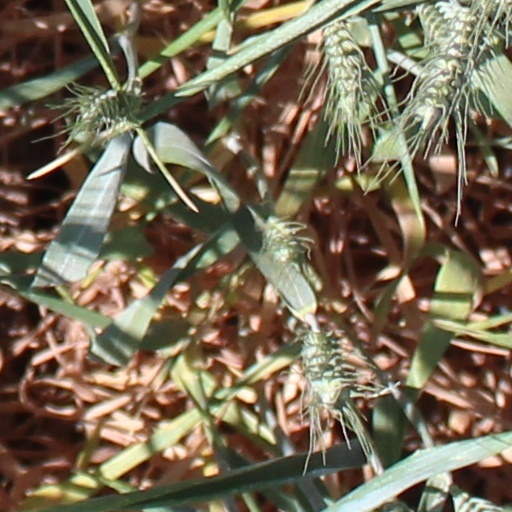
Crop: wheat